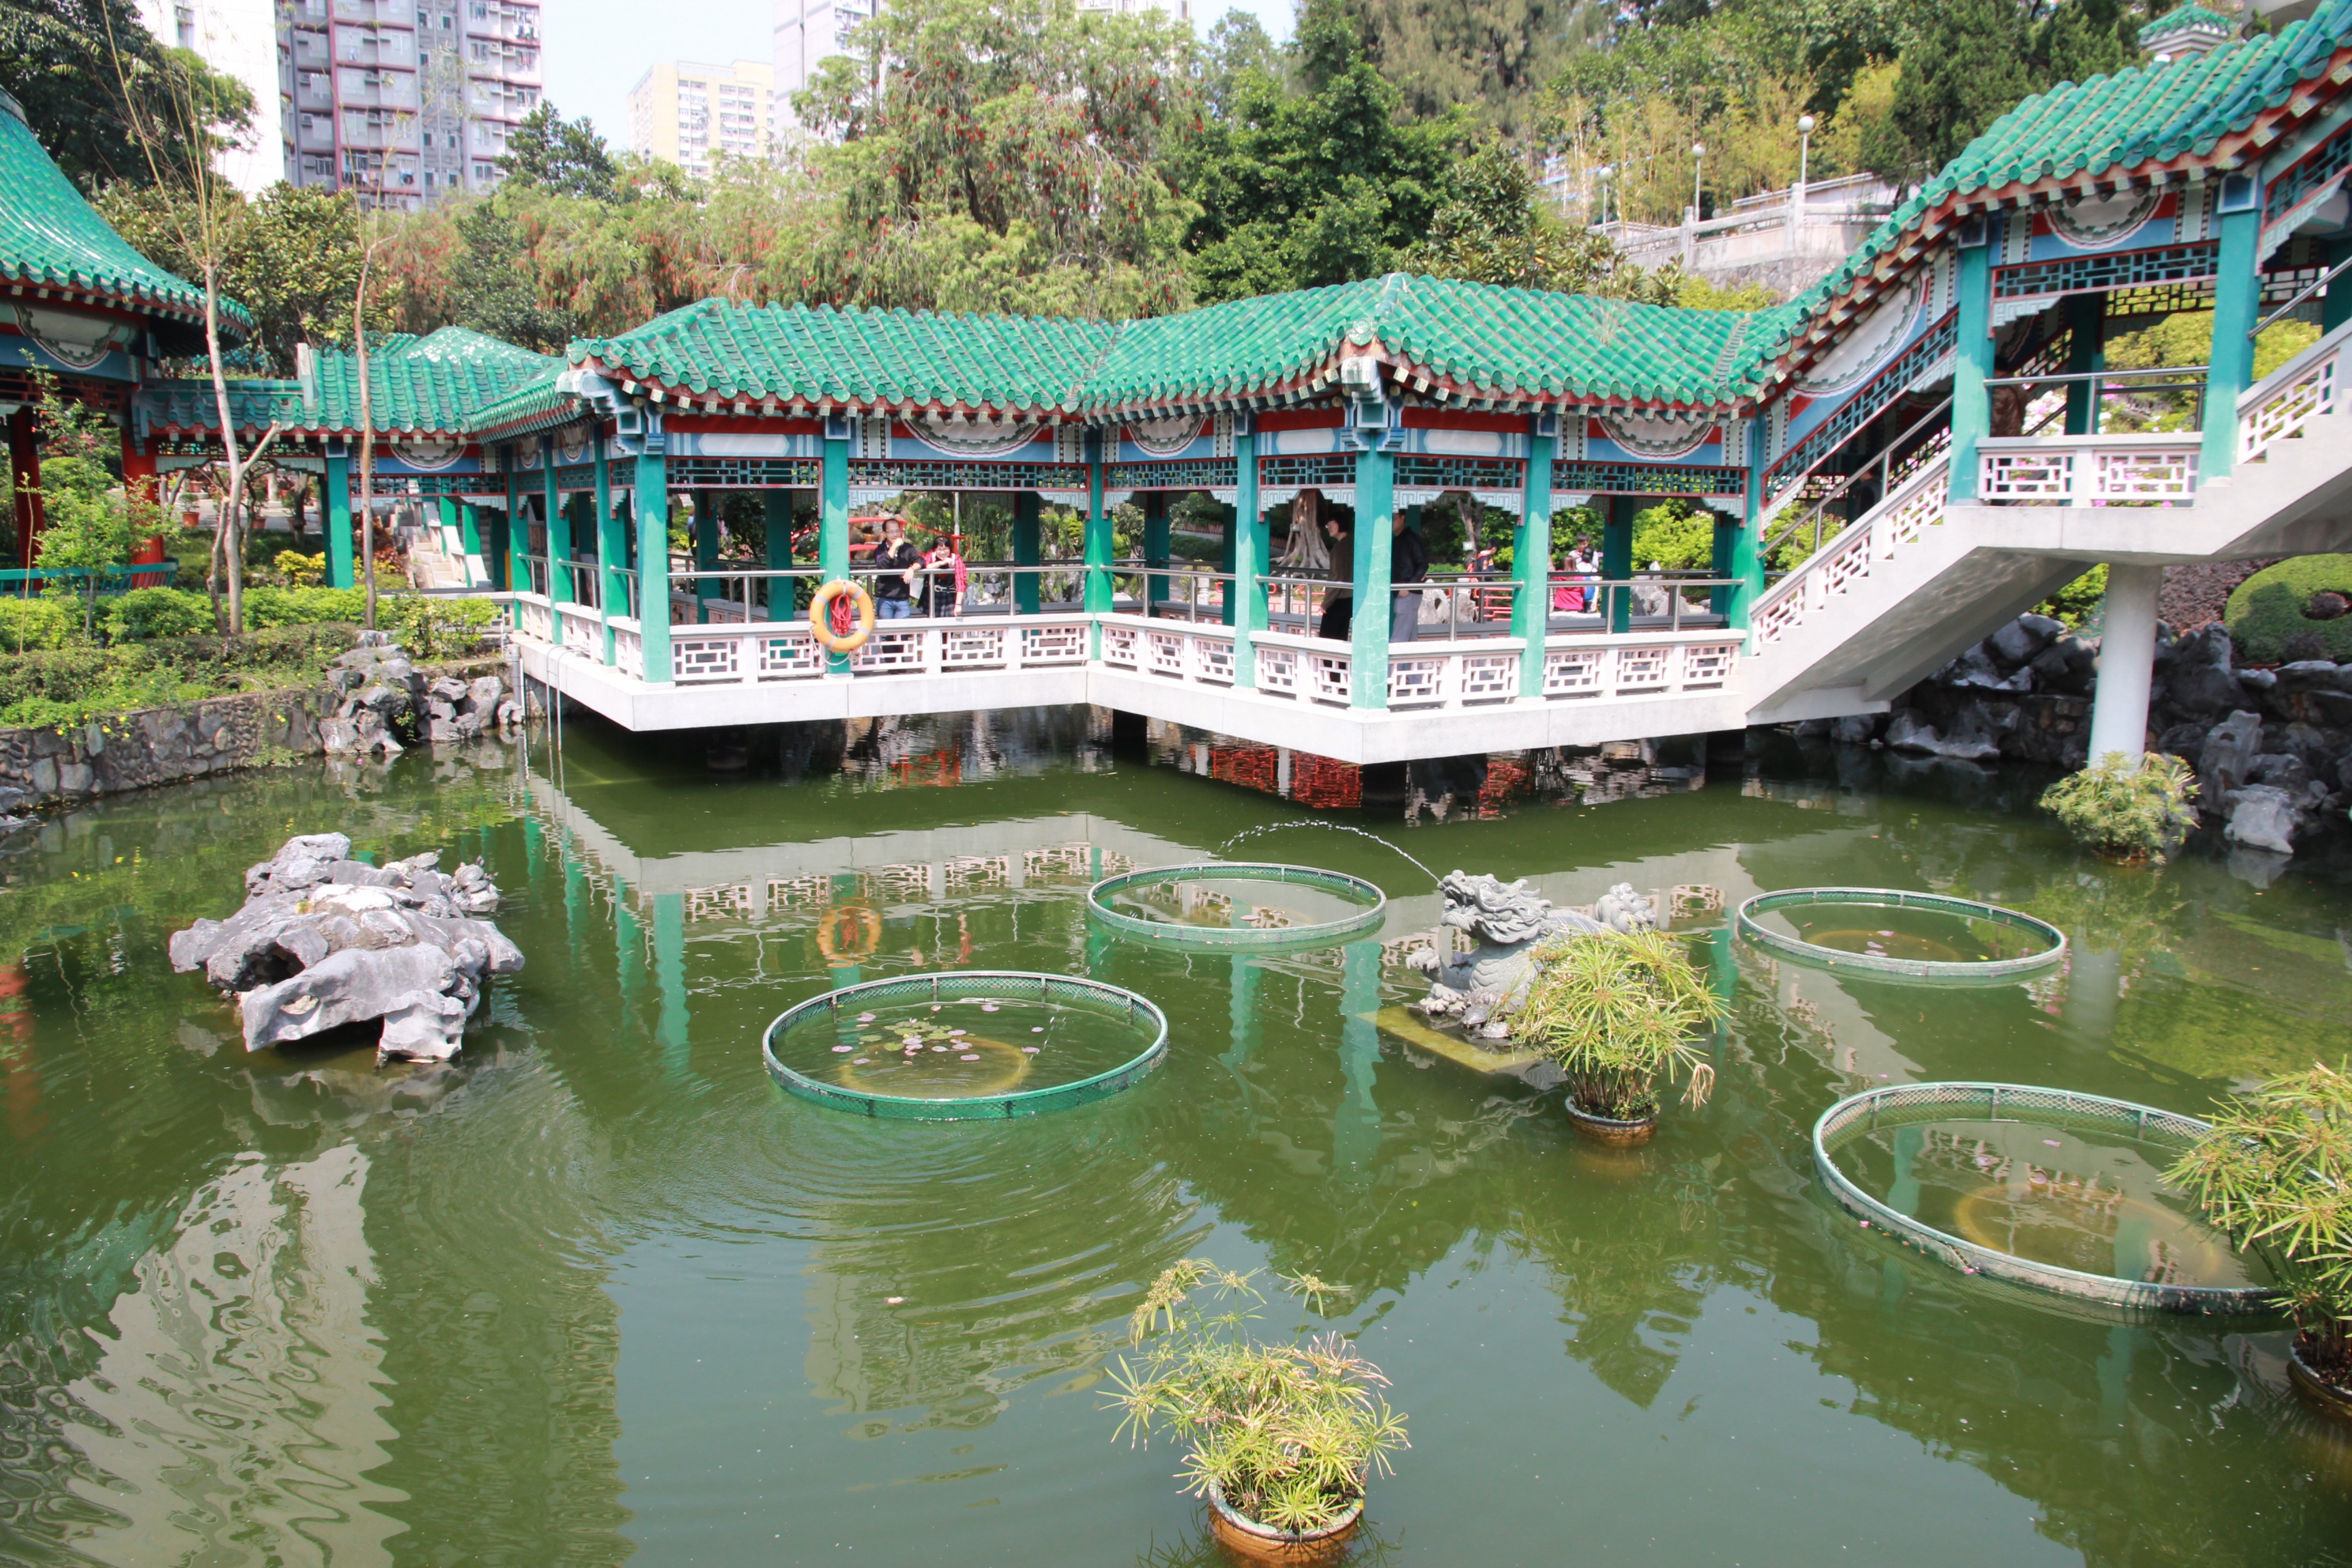
bridge, mansion, palace, pond, amusement park, swimming pool, park, measure, tourism, hong kong, resort, estate, water park, resort town